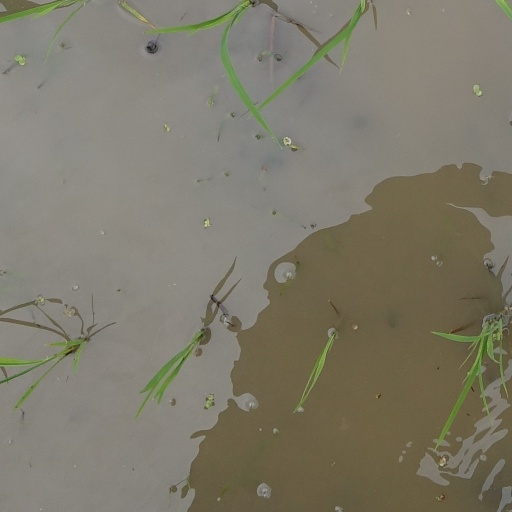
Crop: rice